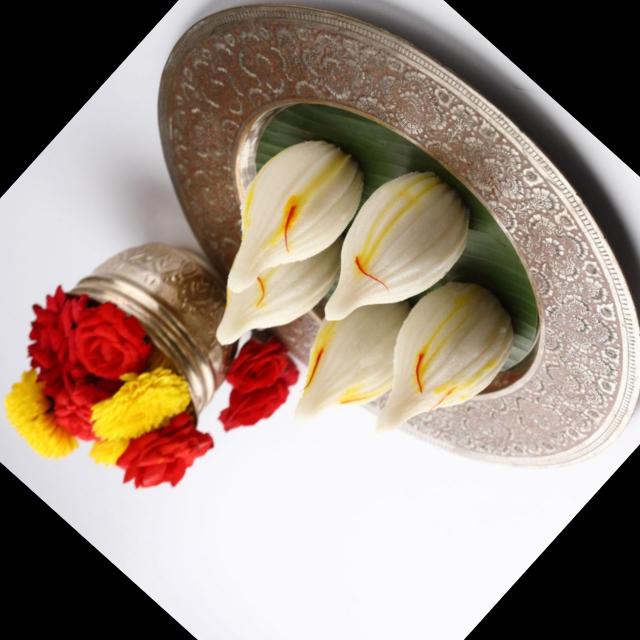
Dish: modak